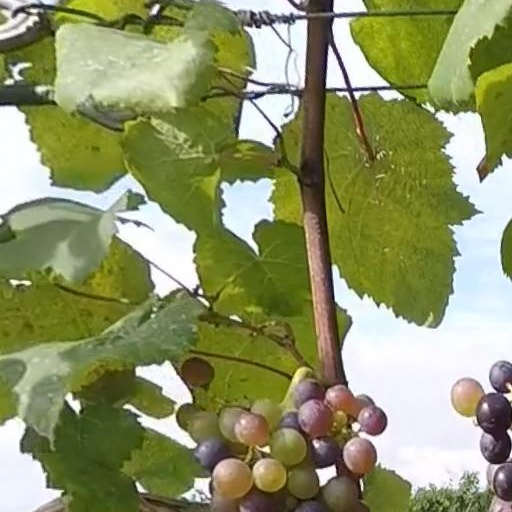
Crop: grape